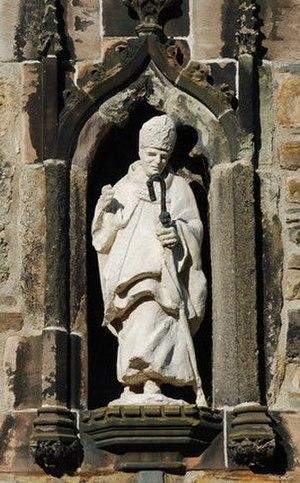
Daniel de Bangor Fawr ou Saint Daniel ou saint Deniel ou saint Deinioel fut le premier abbé et le premier évêque de Bangor, ville située sur le Menai, détroit qui sépare l'île d'Anglesey du reste du Pays de Galles. Il est mort le 11 septembre 584.